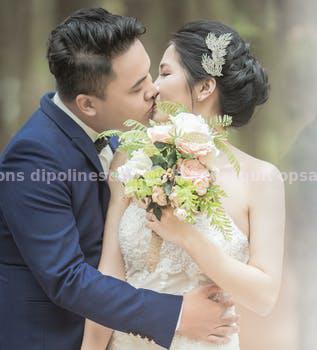
Label: Watermark